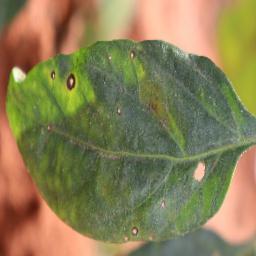
Label: cercospora